Tengrism

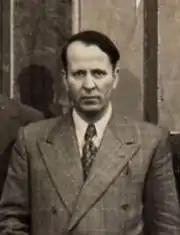
Nihal Atsız (1905–1975), one of the first ideologists of modern Tengrism

A revival of Tengrism has played a role in search for native spiritual roots and Pan-Turkism ideology since the 1990s, especially in Kyrgyzstan, Kazakhstan, Mongolia, some autonomous republics of the Russian Federation (Tatarstan, Bashkortostan, Buryatia, Yakutia, and others), among the Crimean Karaites and Crimean Tatars.